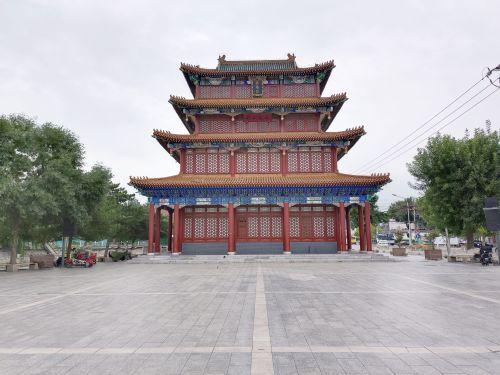
地标名称：滕隆阁
所在城市：北京市·朝阳区